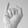
ASL letter: I